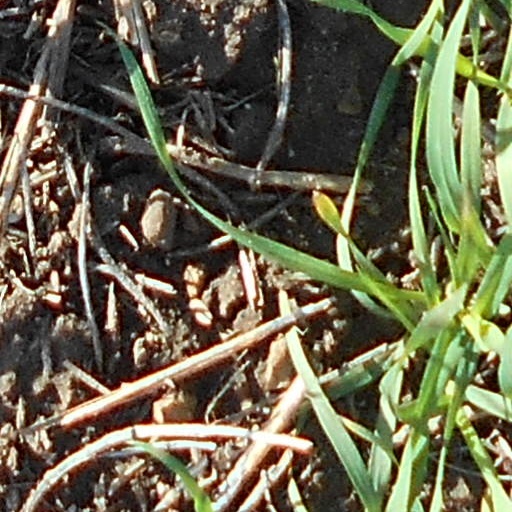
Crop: wheat